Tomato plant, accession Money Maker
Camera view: vertical (180 deg); turntable rotation: 120 degrees
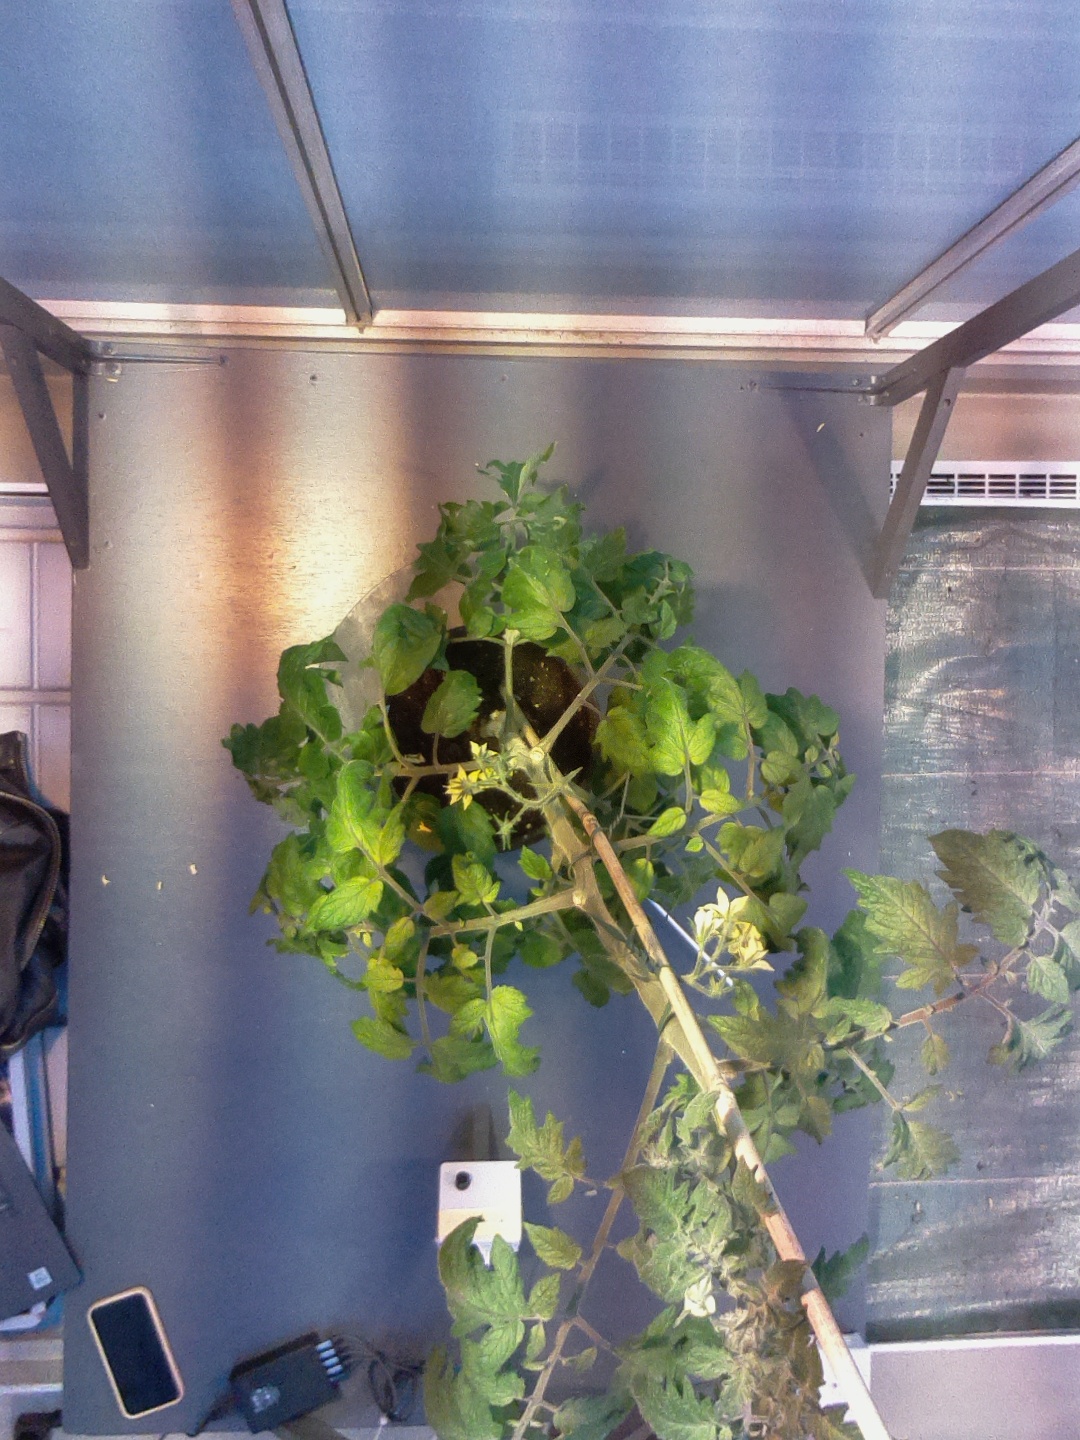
BBCH growth stage 70: Fruits at the main stem or branches visibles